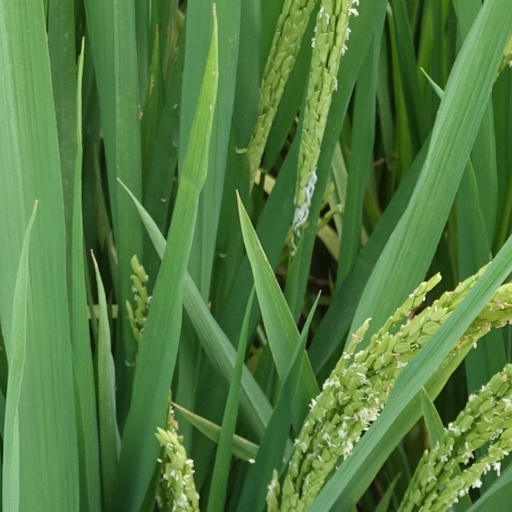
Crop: rice